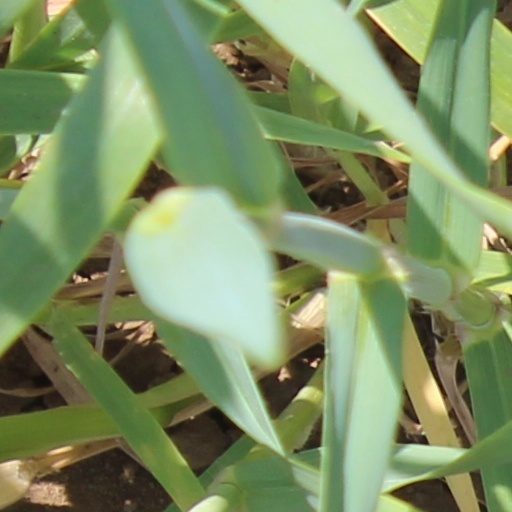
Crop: wheat